Akita Prefectural Gymnasium

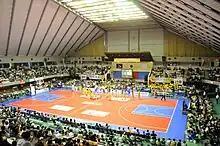
Main Arena

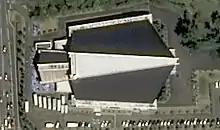
Satellite view

The gymnasium was built in 1968. and Masatoshi Soh were the architects. Masao Sitoh and Arata Ono were the structural engineers. It is west of the Akita Station.